Motorola 6800

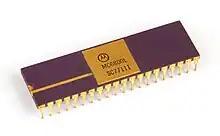
Motorola MC6800 microprocessor

The 6800 (""sixty-eight hundred"") is an 8-bit microprocessor designed and first manufactured by Motorola in 1974. The MC6800 microprocessor was part of the M6800 Microcomputer System (later dubbed "68xx") that also included serial and parallel interface ICs, RAM, ROM and other support chips. A significant design feature was that the M6800 family of ICs required only a single five-volt power supply at a time when most other microprocessors required three voltages. The M6800 Microcomputer System was announced in March 1974 and was in full production by the end of that year. American Microsystems was licensed as the second source.